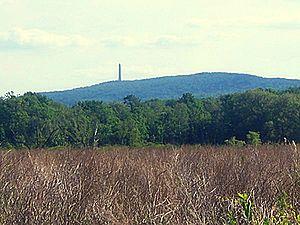
Liste des parcs d'État du New Jersey aux États-Unis d'Amérique par ordre alphabétique. Ils sont gérés par le New Jersey Division of Parks and Forestry.